MS A. Nepita

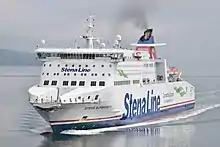
"Stena Superfast X" arriving at Dublin (2017)

At the end of her charter to DFDS Seaways in November 2014, Stena Line took possession of the vessel returning her to her original name, albeit with a Stena prefix, and sending her for an extensive refit to return the cargo arrangements to their original configuration and refurbish the interiors similar to sisterships "Stena Superfast VII" and "Stena Superfast VIII" operating on the Cairnryan (Loch Ryan) to Belfast route. After refit the ship replaced "MS Stena Nordica" (which itself is being chartered to DFDS Seaways to take up the timetable "Stena Superfast X" previous operated) on the Holyhead–Dublin Port route on 9 March 2015. "Stena Superfast X" substantially increased the freight and passenger capacity on the route and coincided with the withdrawal of the Stena HSS service to Dún Laoghaire. In January 2020 Stena line announced that Stena Superfast X chartered to Corsica Linea and will be renamed A Nepita to her new owners which will be delivered in March 2020. It will be serviced for new ownership in Piraeus, Greece, and will have maintenance for new service in Greece (+100 cabins and maybe scrubbers).